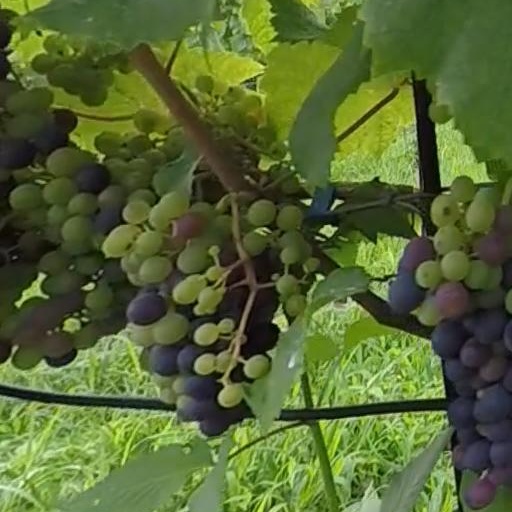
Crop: grape